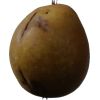
Label: Pear 3